Al Hawkes

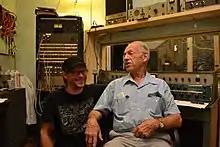
Hawkes surrounded by his original recording equipment from Event Records

Al Hawkes (December 25, 1930 – December 28, 2018) was an American musician, founder of Event Records, and pioneer of the American bluegrass movement. He received state and national accolades, including being recognized as a member of the first generation of bluegrass musicians by the Bluegrass Music Hall of Fame and Museum in Kentucky.